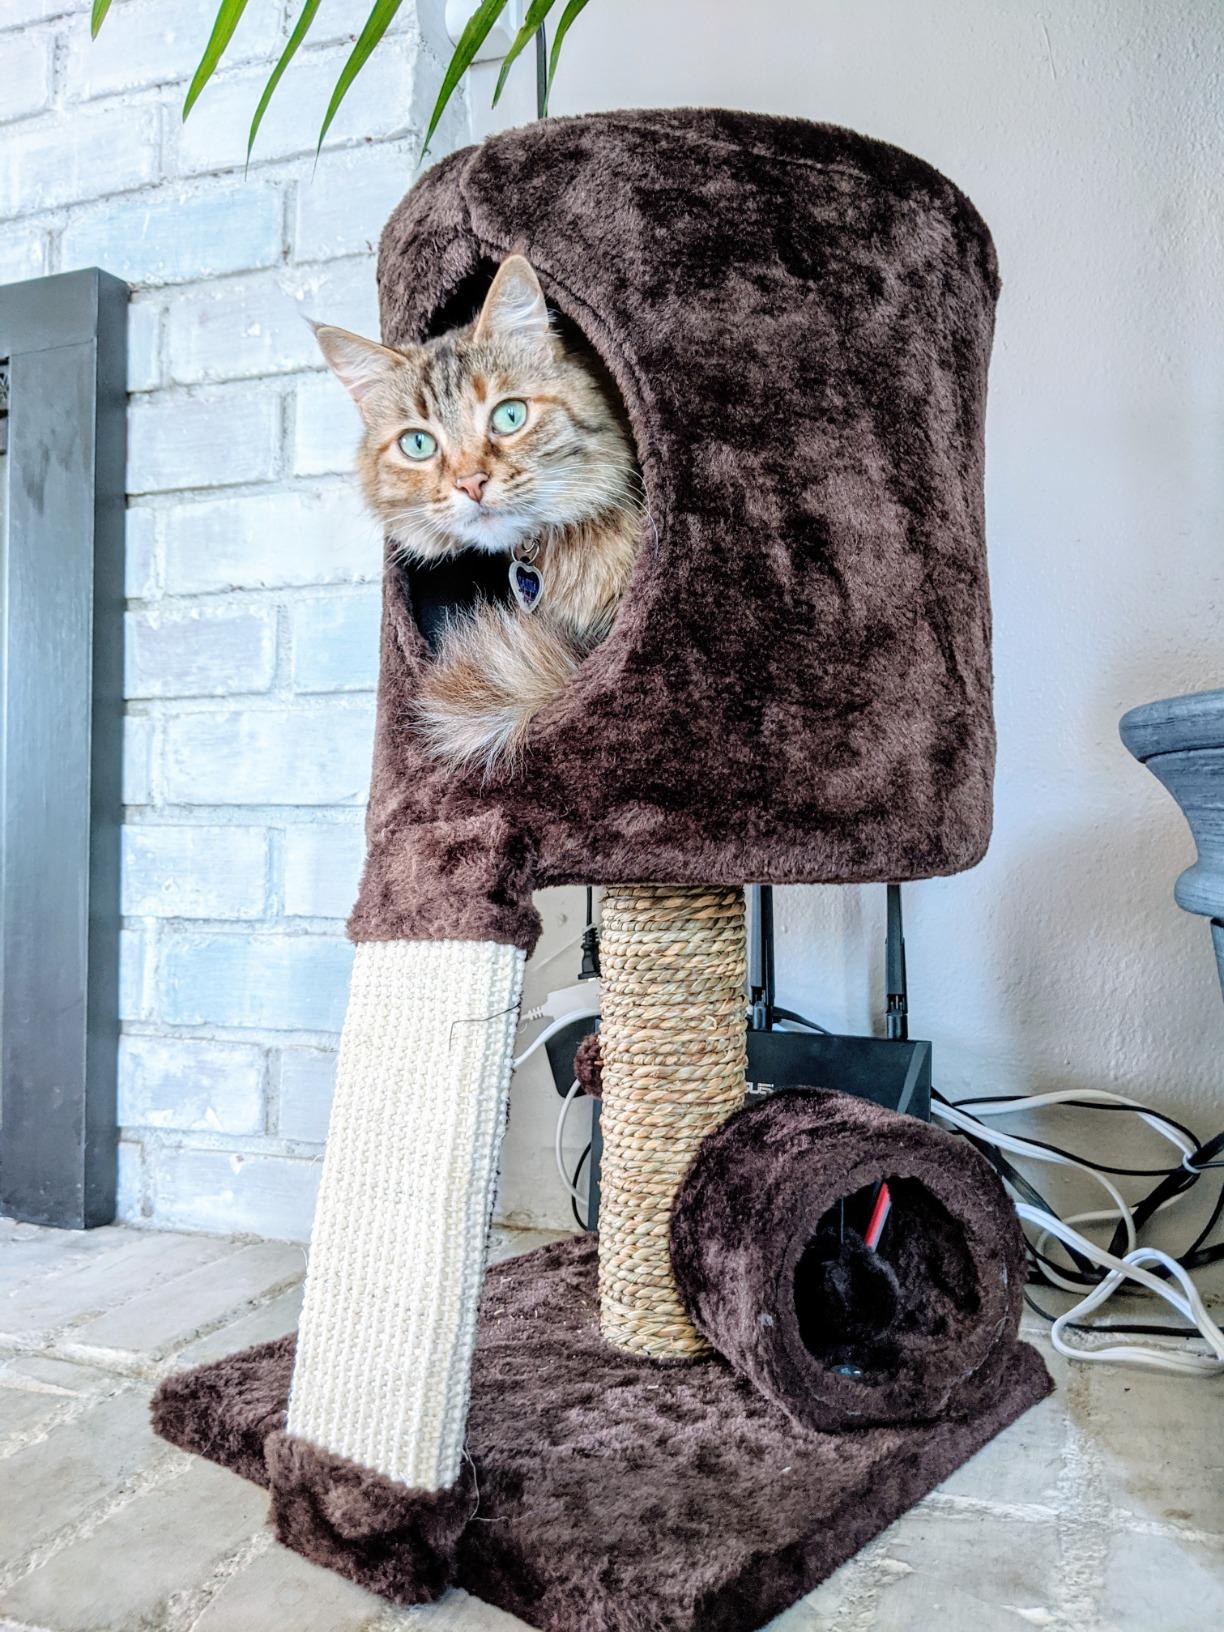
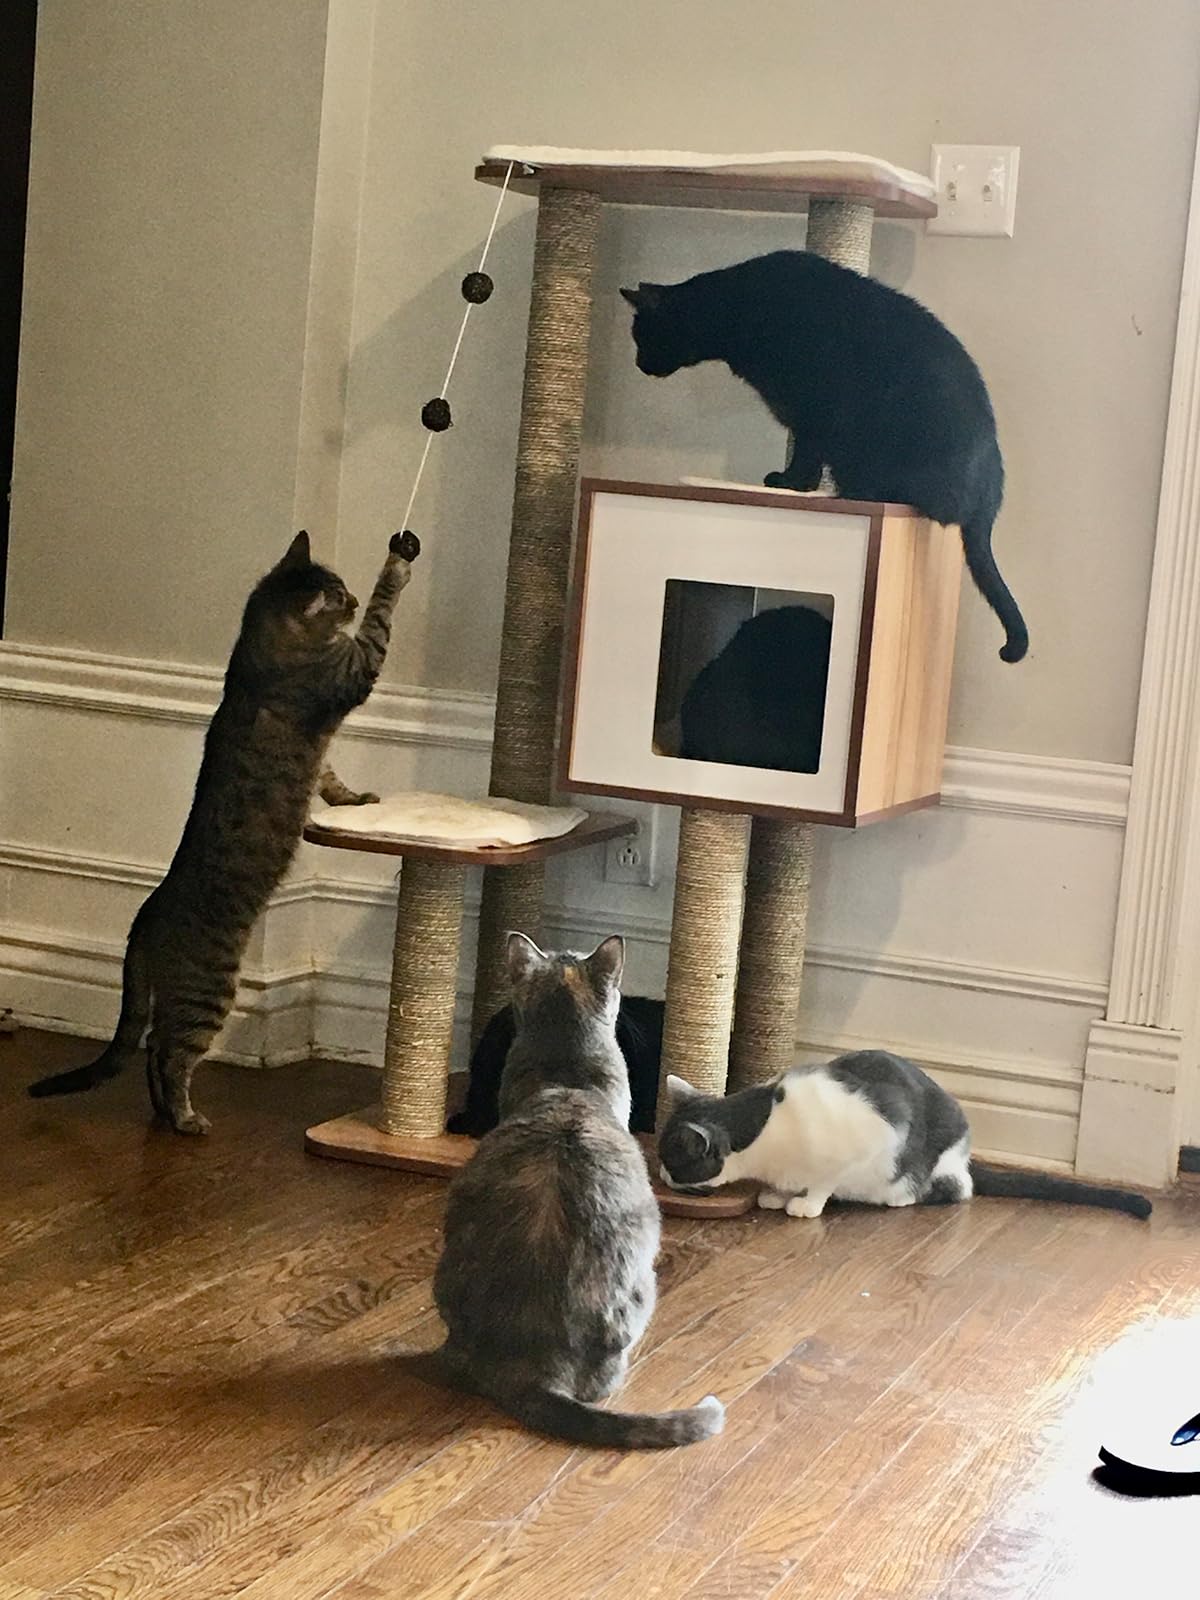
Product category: items_cat tree
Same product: no